Guyana–Mexico relations

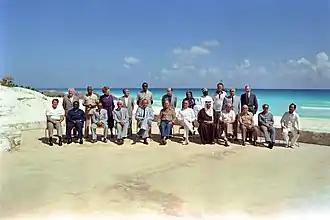
President Forbes Burnham attending the North–South Summit in Cancun; 1981.

In 2023, total two-way trade between both nations amounted to US$141 million. Guyana's main exports to Mexico include: aluminum ores and concentrates. Mexico's main exports to Guyana include: tubes and pipes of iron, steel, household appliances, malt extract and food based products. Mexican multinational company Cemex operates in Guyana.